Auguste Delaherche

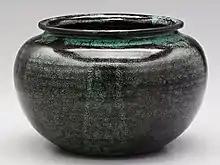
Low vase, stoneware, 1905, 17.5 × 26 cm, 3.4 kg

Auguste Delaherche (27 December 1857 – 27 June 1940) was a French ceramicist, who was a leading figure in French art pottery through the Art Nouveau period. Like other leading French potters of the period, he was intensely interested in ceramic glaze effects of colour and surface texture. He began his career making stoneware, but later also made porcelain in his studio.